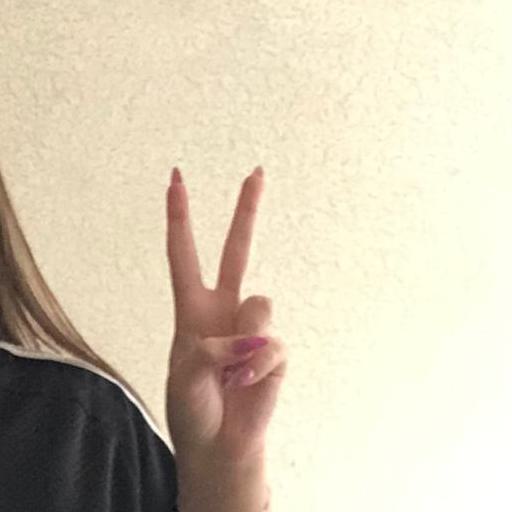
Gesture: peace